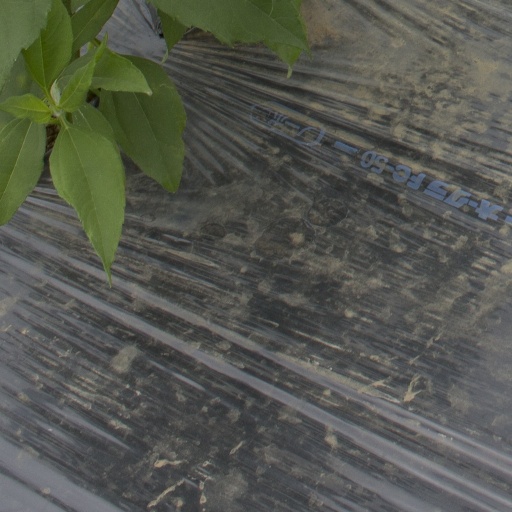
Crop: Jerusalem artichoke